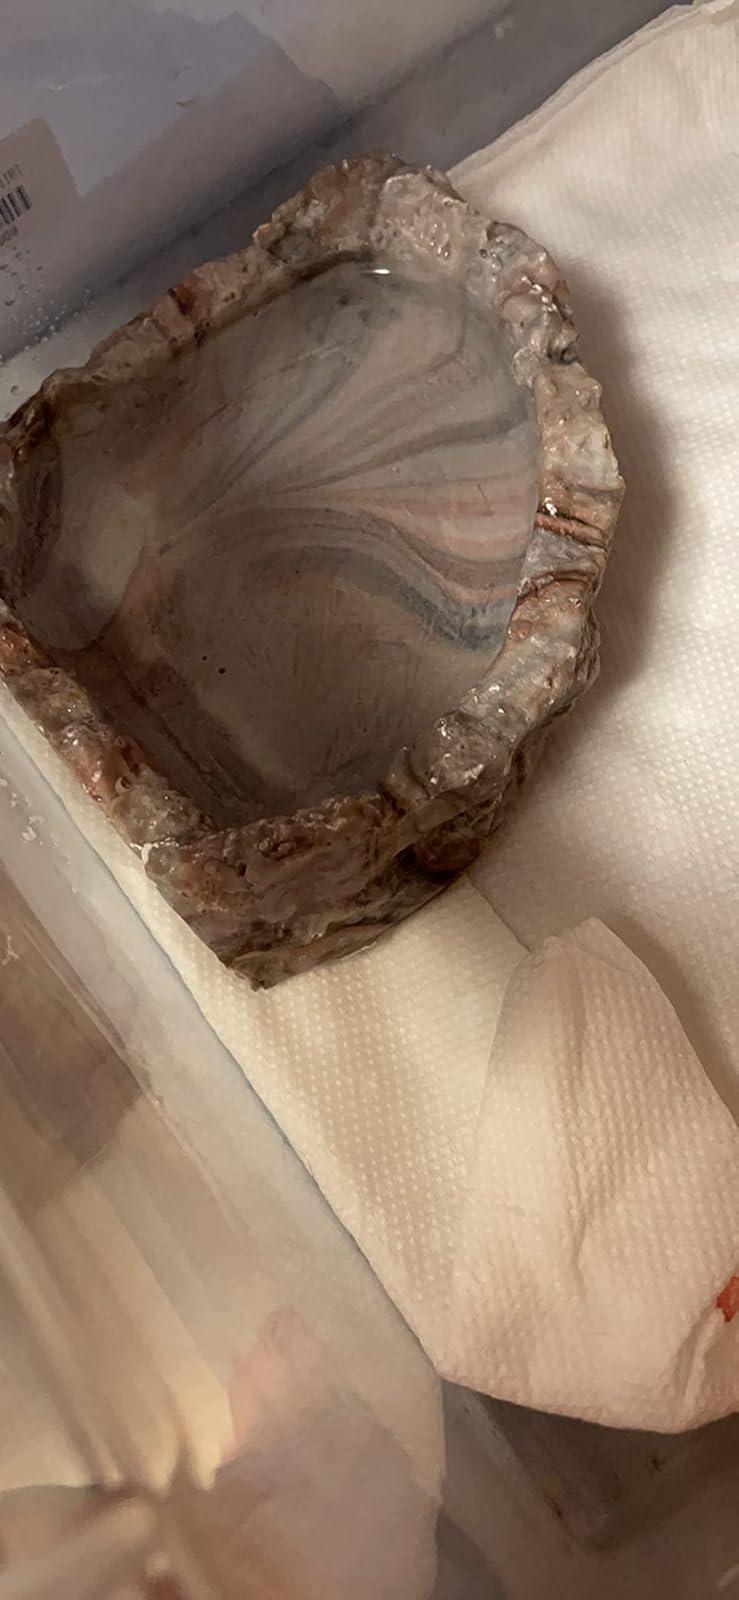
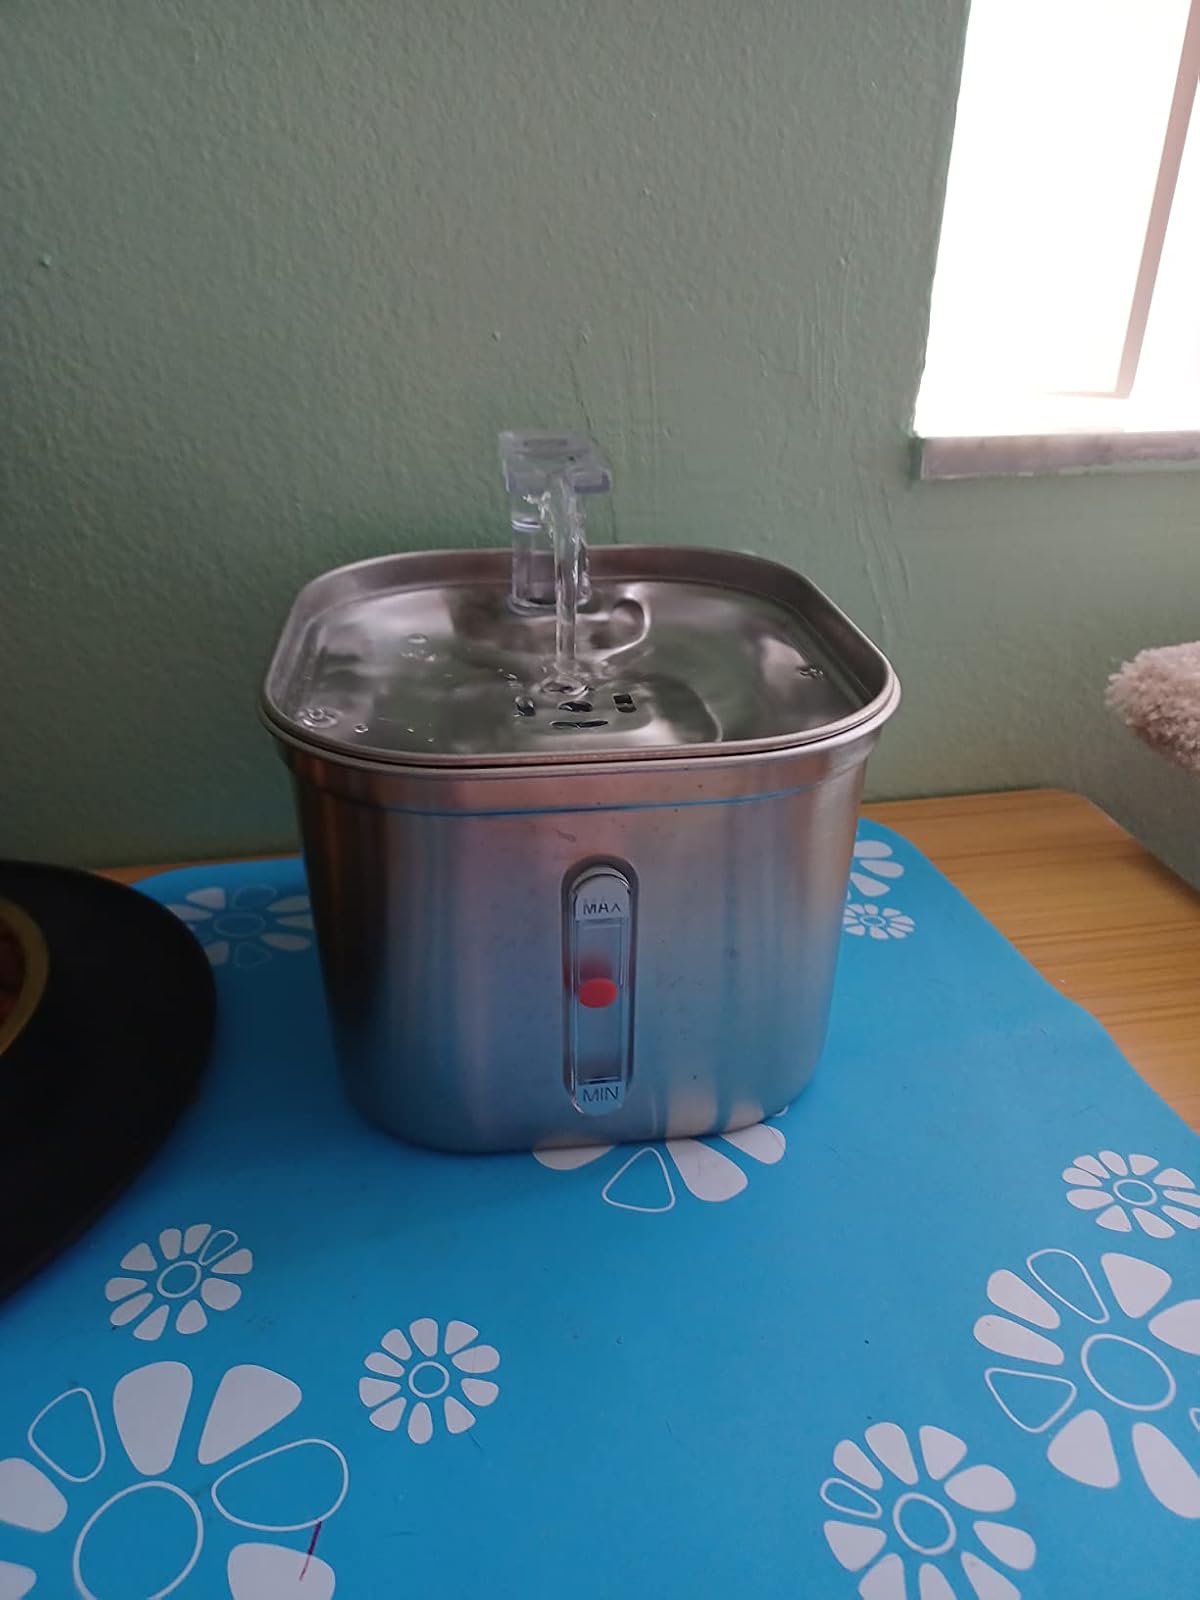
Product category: items_bowl
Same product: no